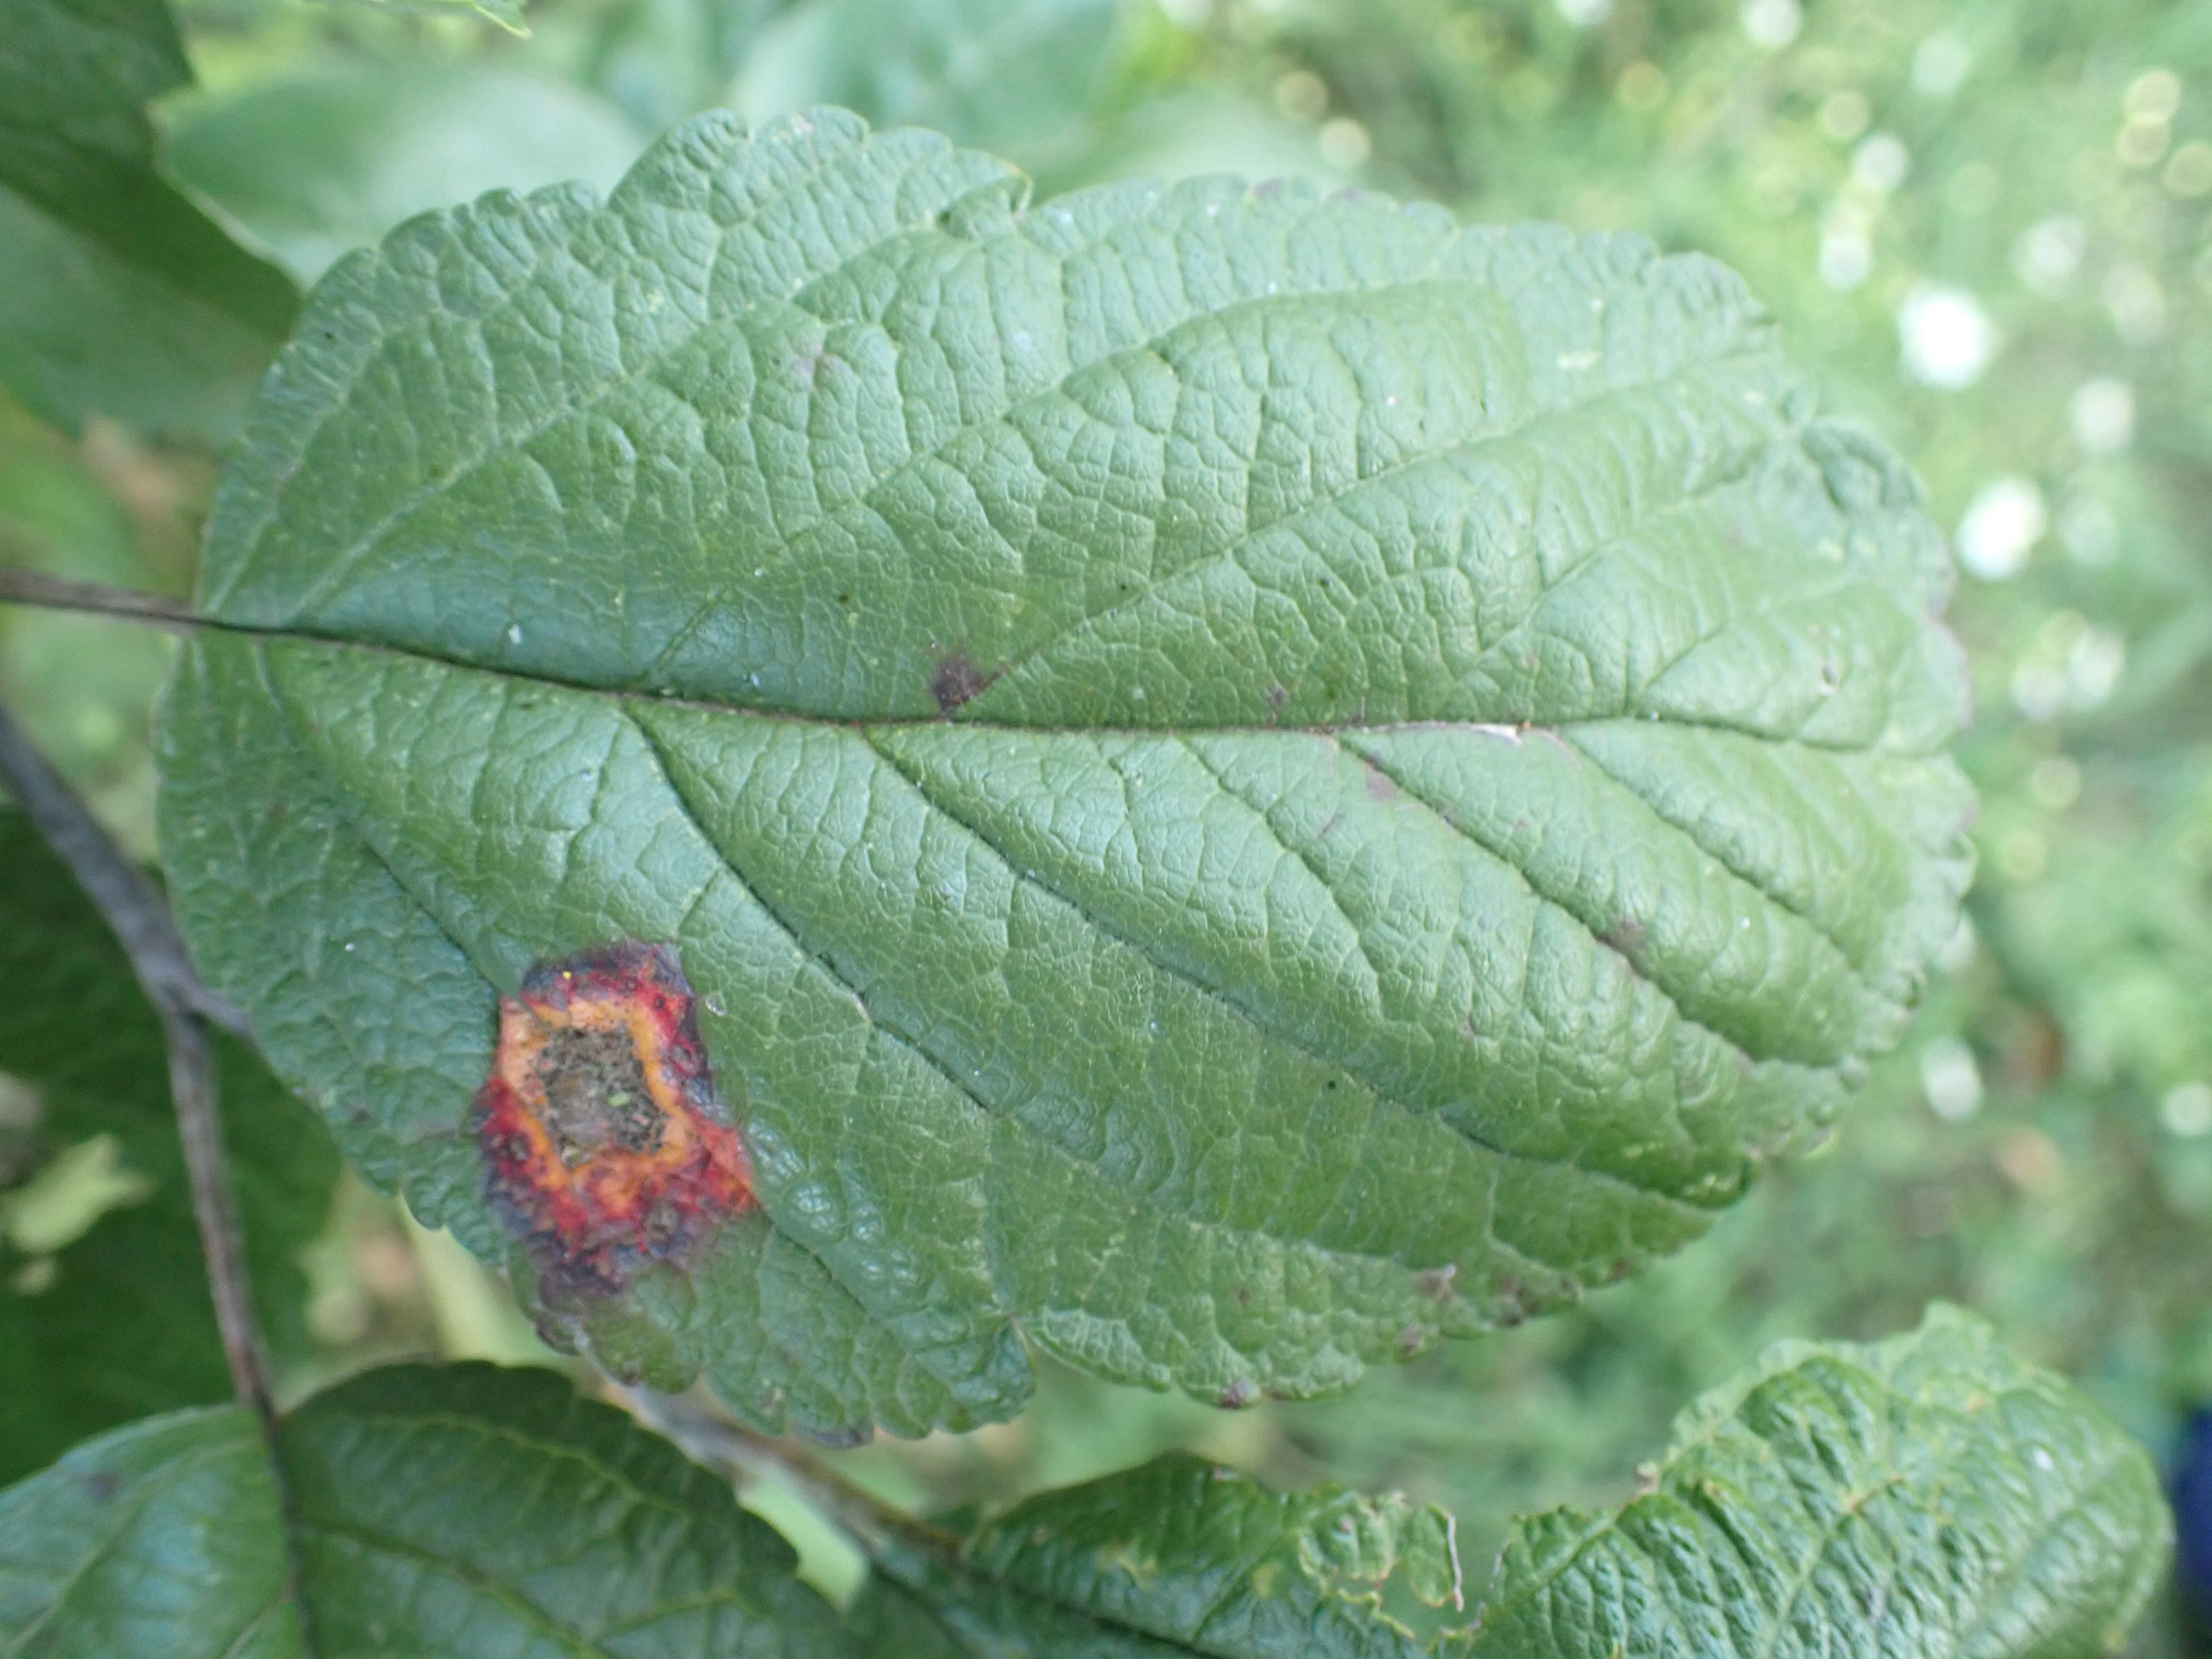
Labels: rust